Accessibility of the Metropolitan Transportation Authority

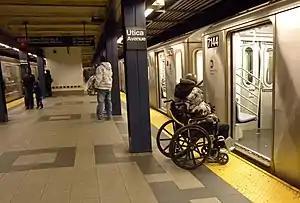
A passenger in a wheelchair boards a train at Crown Heights-Utica Avenue station in Brooklyn

The physical accessibility of the Metropolitan Transportation Authority (MTA)'s public transit network, serving the New York metropolitan area, is incomplete. Although all buses are wheelchair-accessible in compliance with the Americans with Disabilities Act of 1990 (ADA), much of the MTA's rail system was built before wheelchair access was a requirement under the ADA. This includes the MTA's rapid transit systems, the New York City Subway and Staten Island Railway, and its commuter rail services, the Long Island Rail Road (LIRR) and Metro-North Railroad. Consequently, most stations were not designed to be accessible to people with disabilities, and many MTA facilities lack accessible announcements, signs, tactile components, and other features.